Whisky Galore! (1949 film)

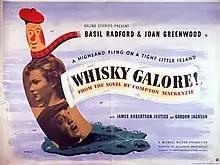
UK film poster by Tom Eckersley

Whisky Galore! is a 1949 British comedy film produced by Ealing Studios, starring Basil Radford, Bruce Seton, Joan Greenwood and Gordon Jackson. It was the directorial debut of Alexander Mackendrick; the screenplay was by Compton Mackenzie, an adaptation of his 1947 novel "Whisky Galore", and Angus MacPhail. The story—based on a true event, the running aground of the SS "Politician"—concerns a shipwreck off a fictional Scottish island, the inhabitants of which have run out of whisky because of wartime rationing. The islanders find out the ship is carrying 50,000 cases of whisky, some of which they salvage, against the opposition of the local Customs and Excise men.